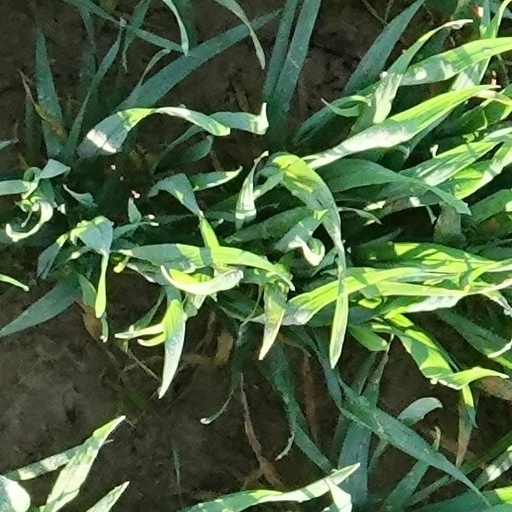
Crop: wheat